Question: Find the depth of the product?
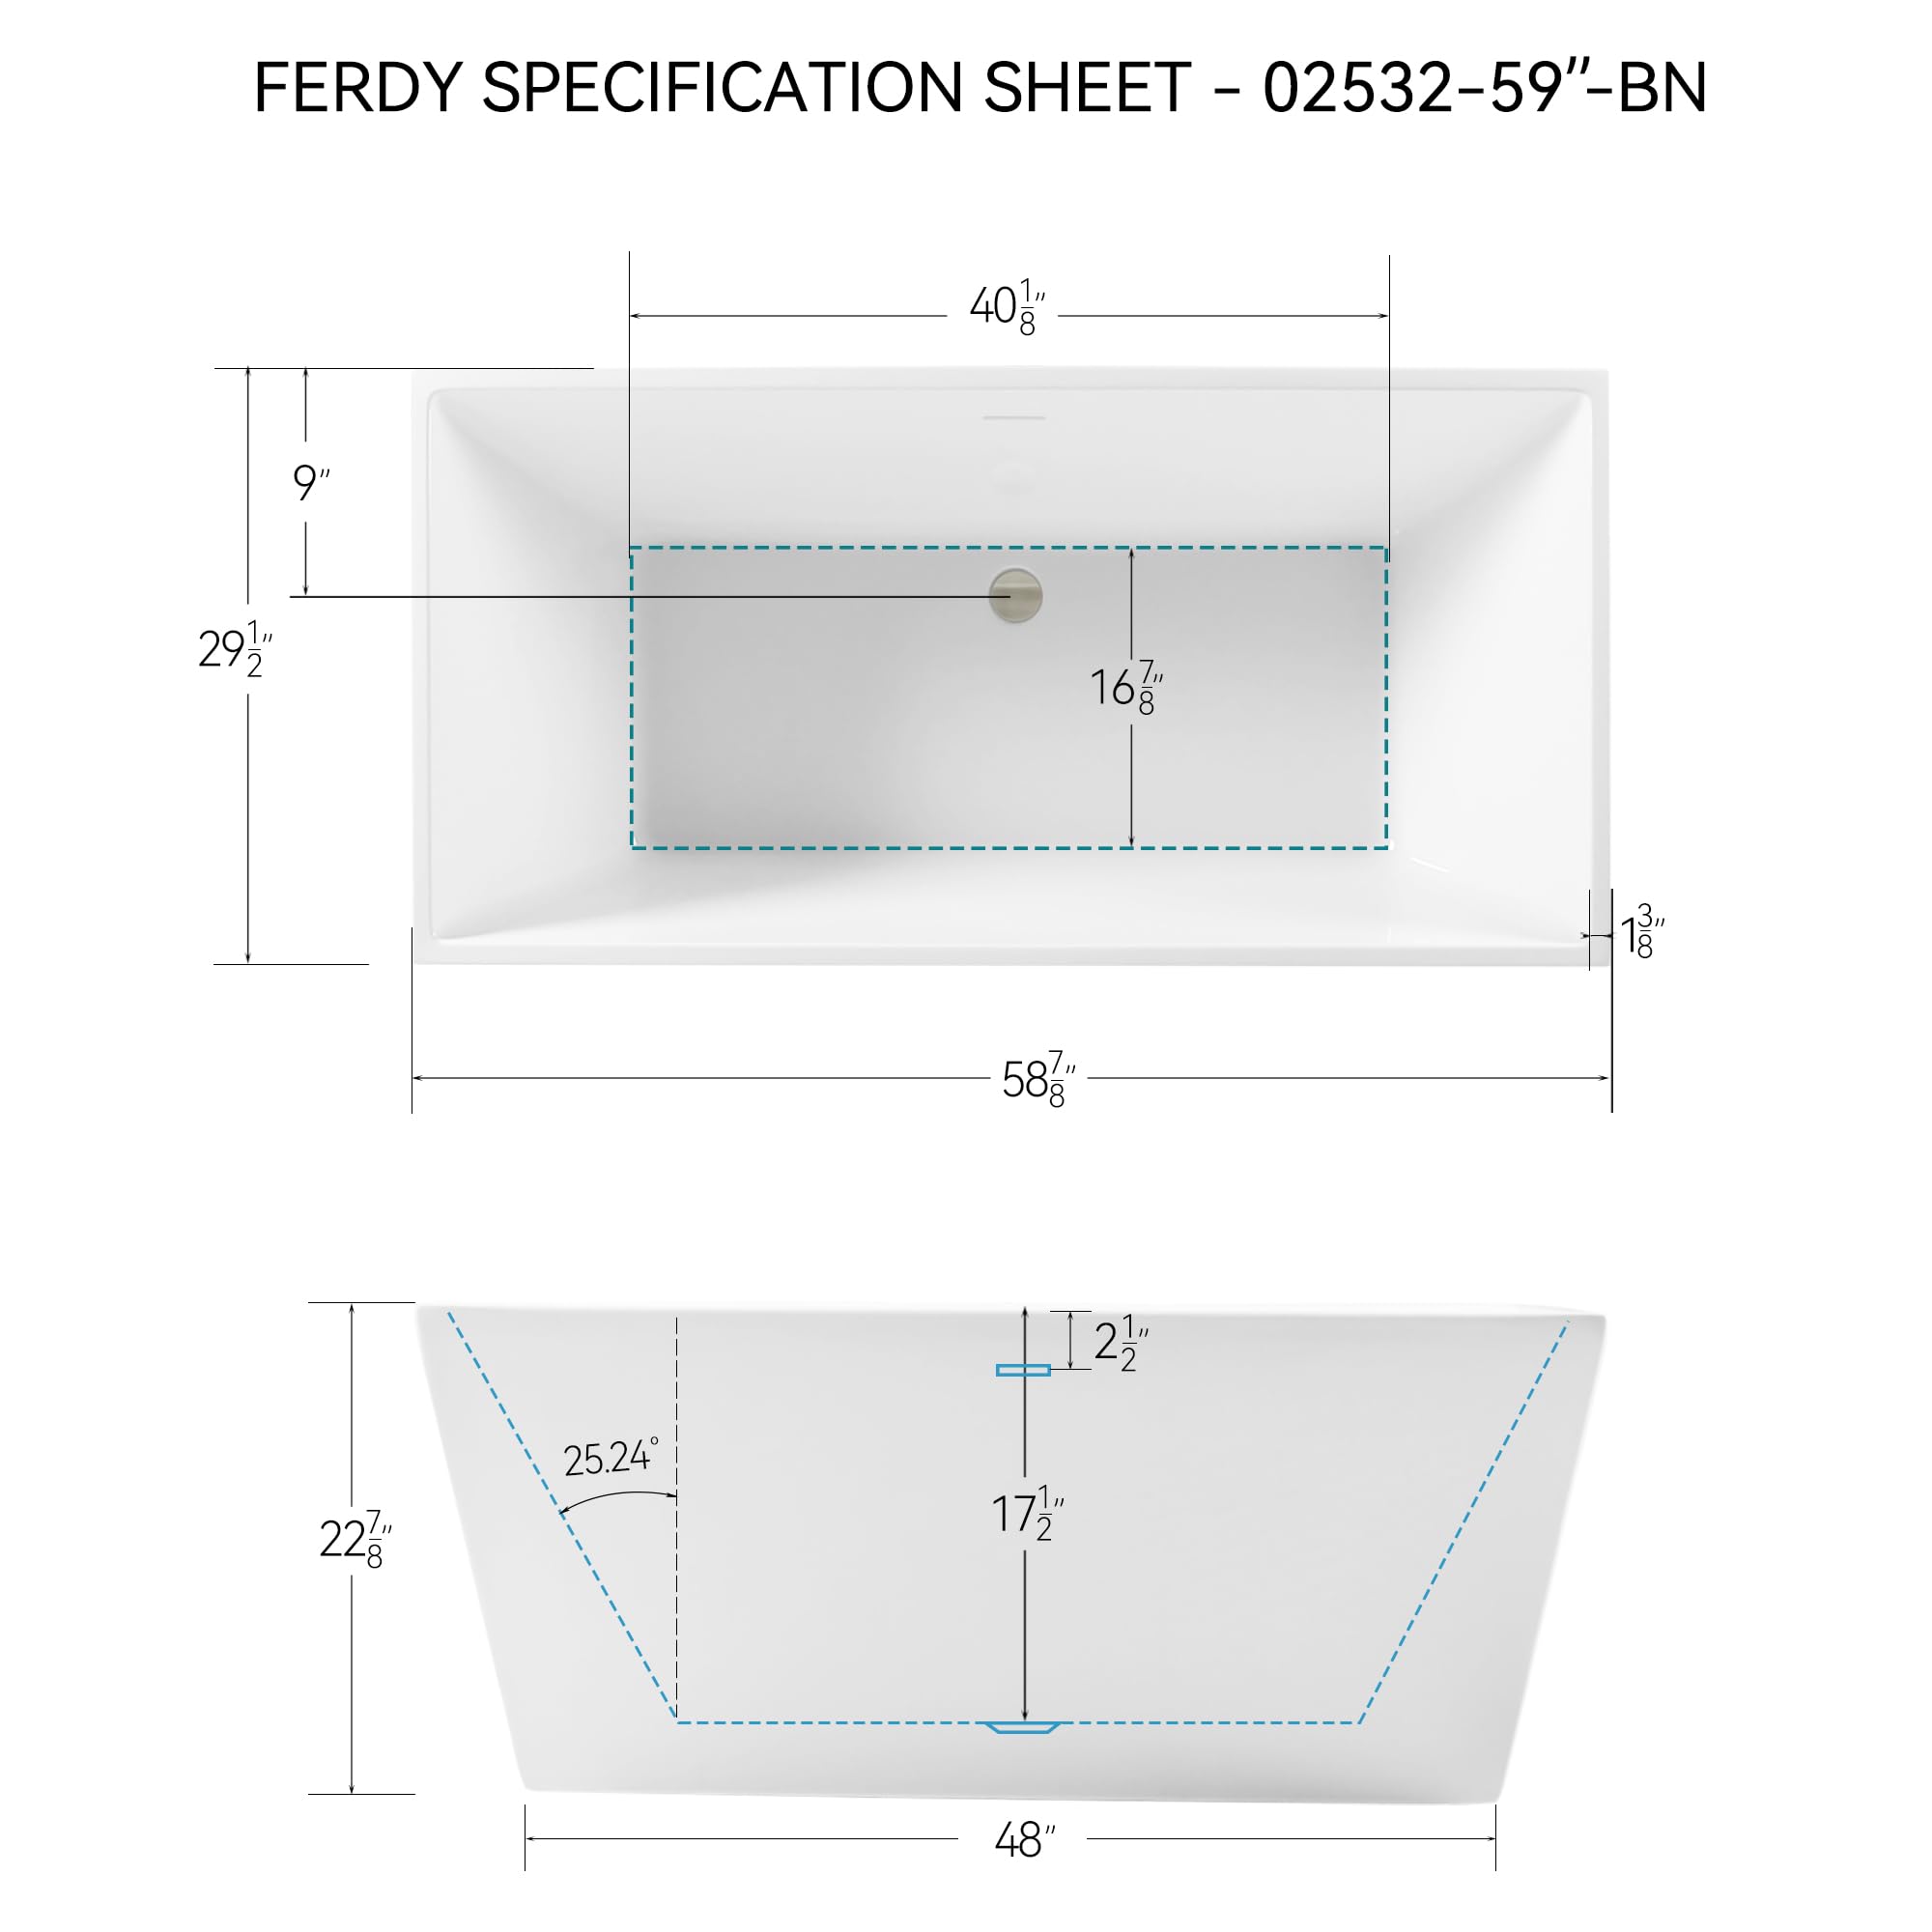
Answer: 58.0 inch